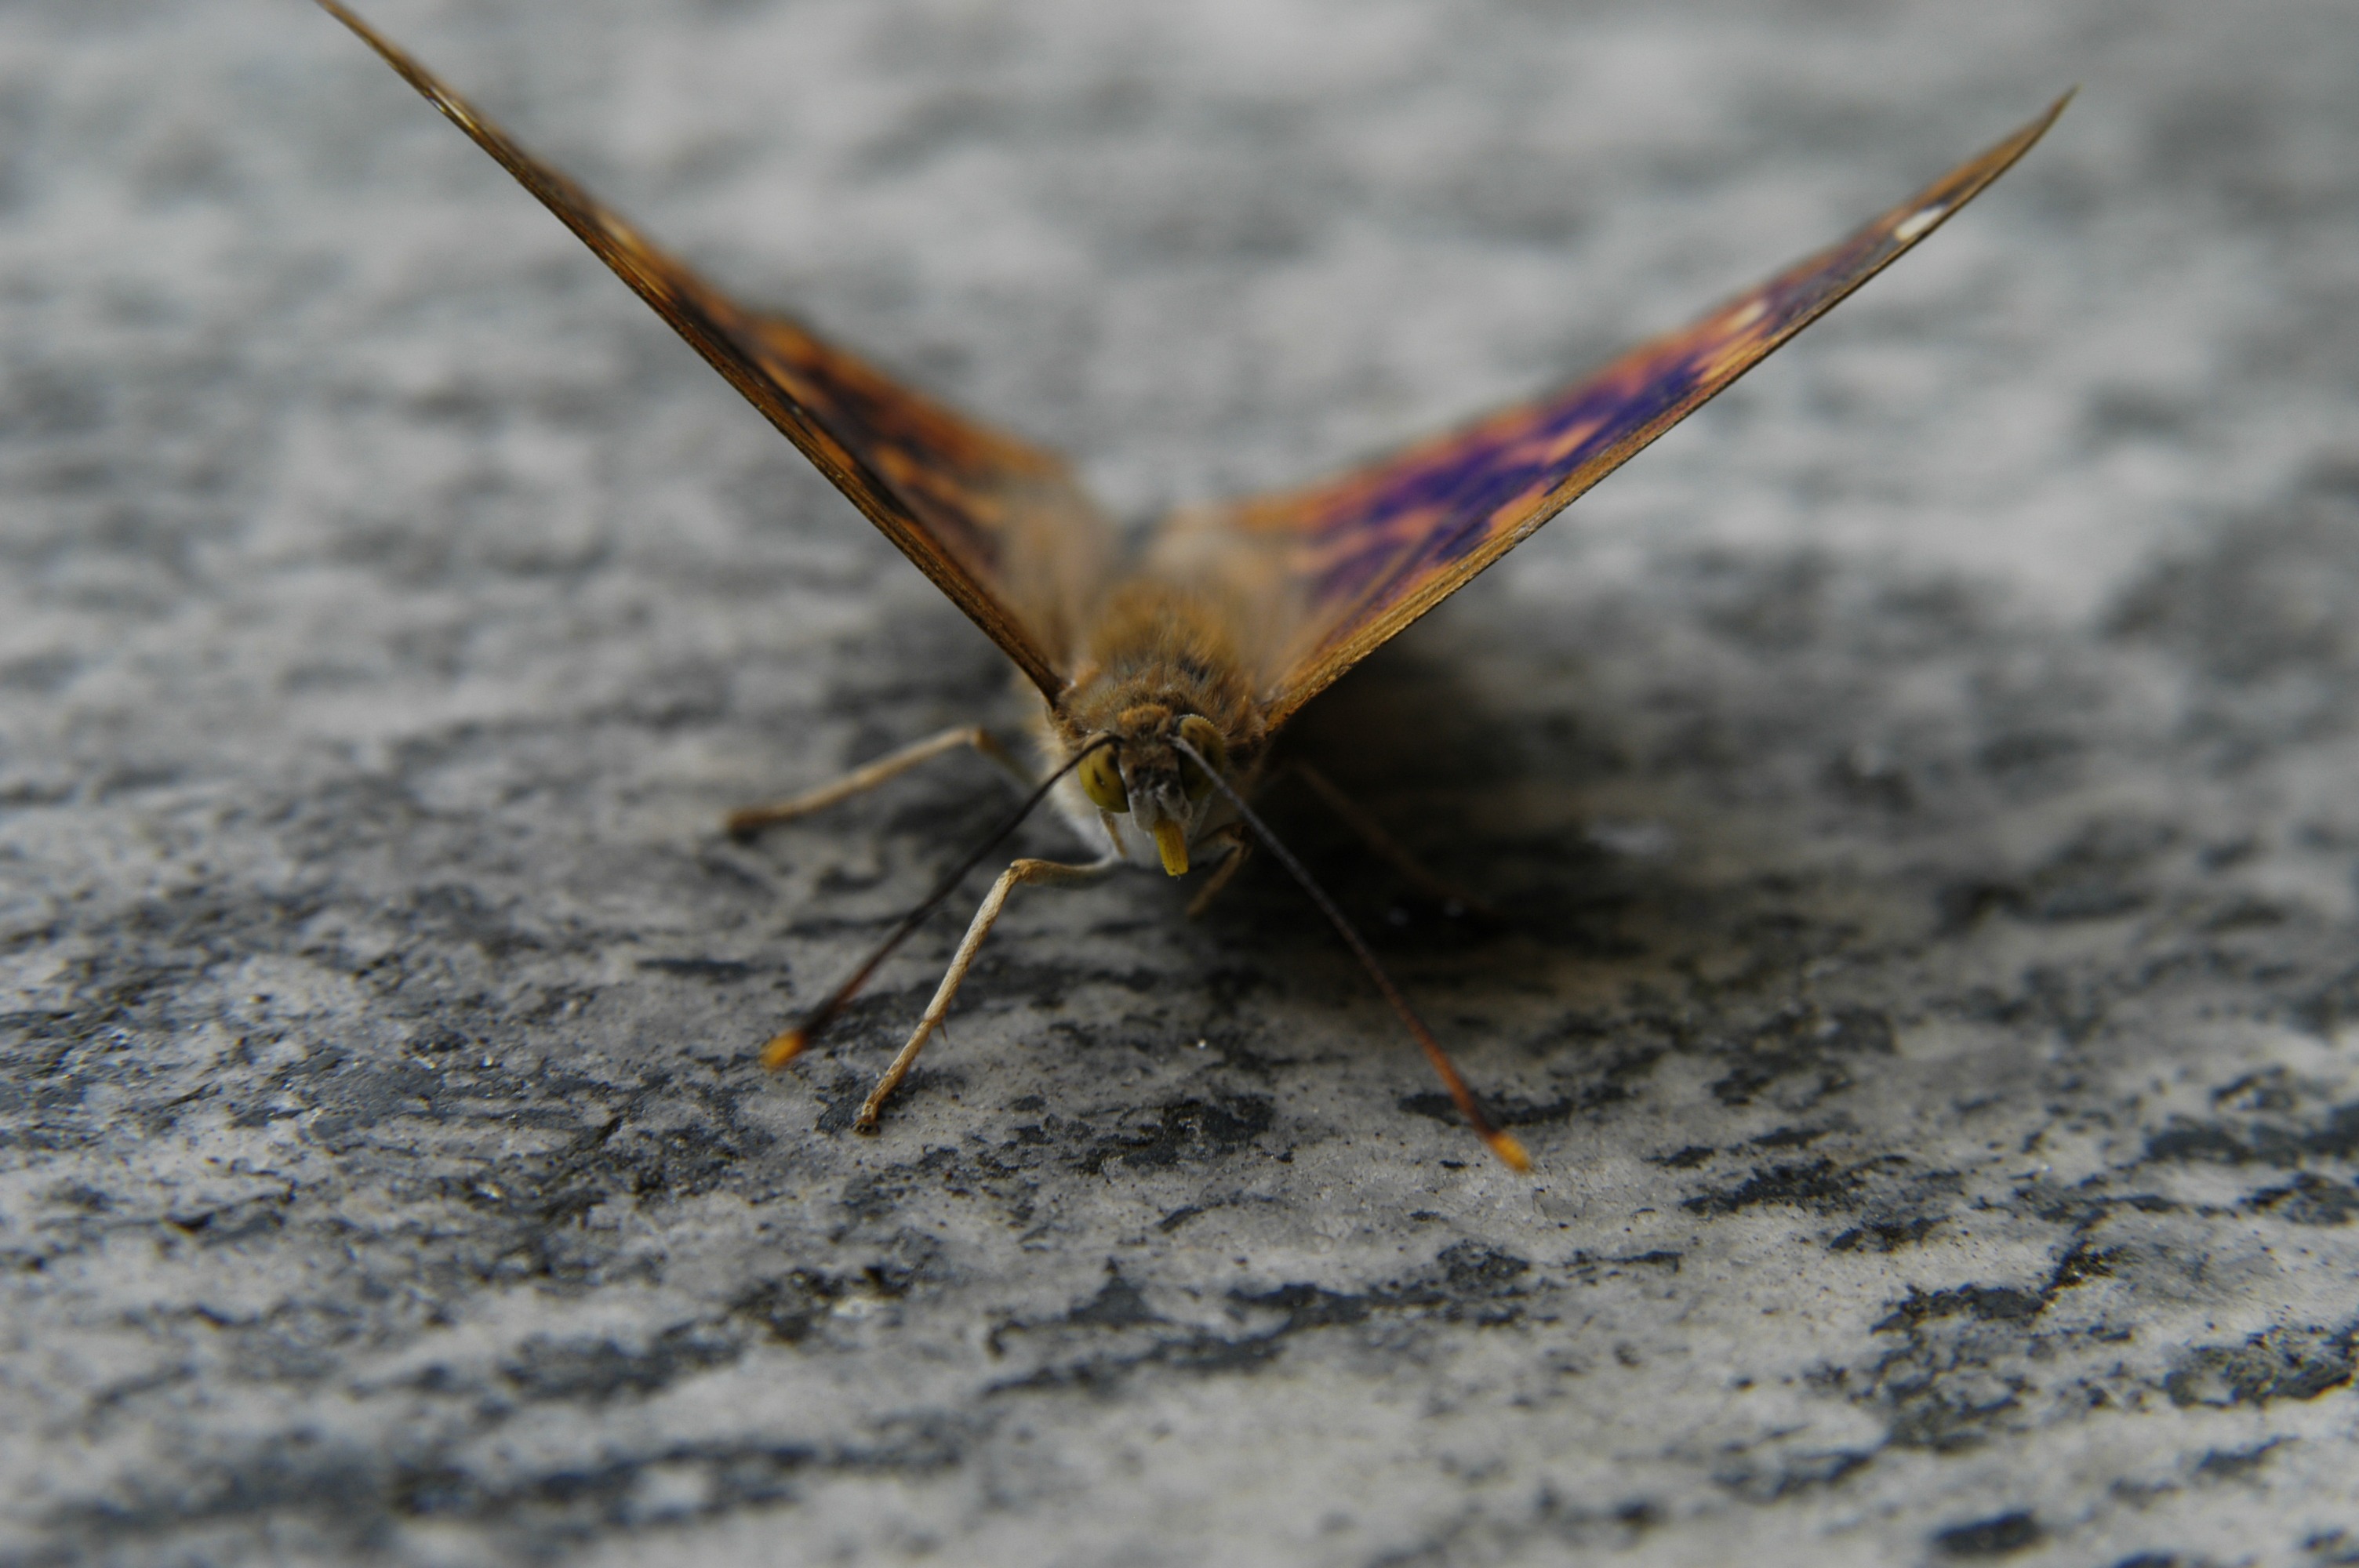
nature, wing, photography, leaf, wildlife, insect, macro, moth, butterfly, fauna, invertebrate, close up, macro photography, arthropod, moths and butterflies